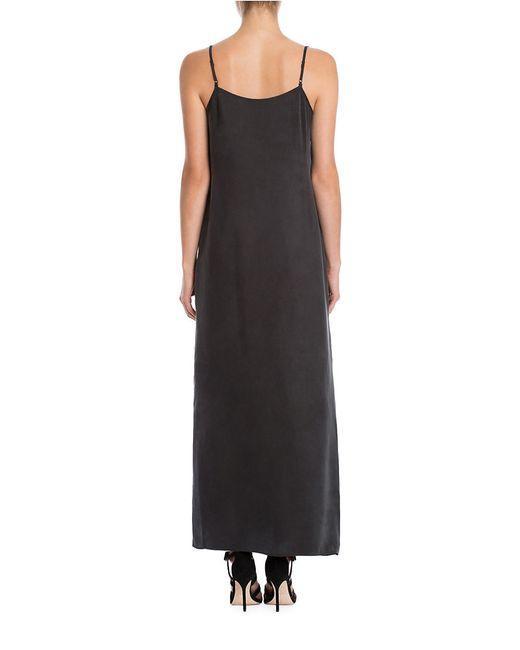
lange Frauen ärmelloses schwarzes Kleid einfache Abnutzung